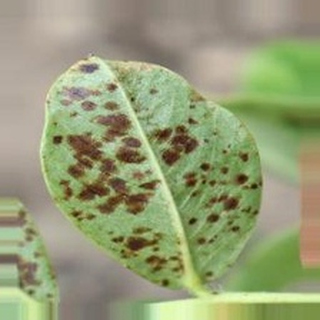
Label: groundnut_rust